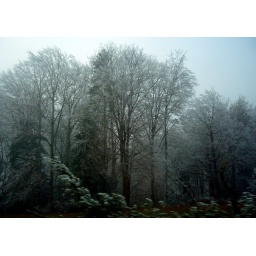
somewhere near Oron, taken through moving car window